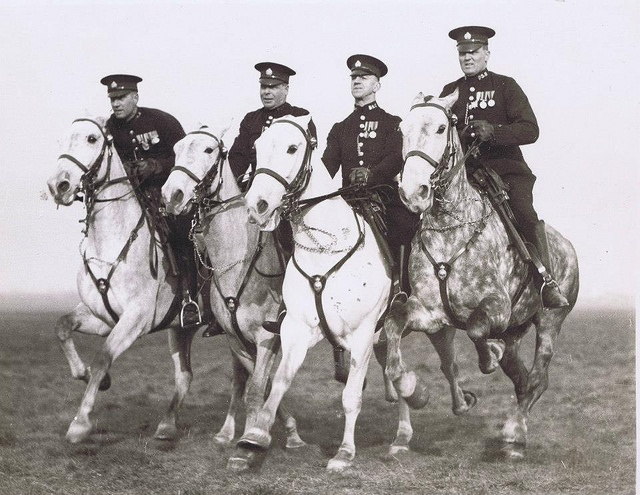
A black and white photo of four police officers on horses.
Four military men ride their horses in a row.
A group of mounted policemen riding on horses together.
Four uniformed men ride horses across a grassy plain.
The four men are riding horses side by side.